Chris Carter (screenwriter)

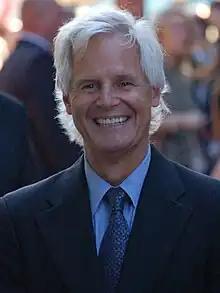
Carter at the July 2008 London premiere of ""

Christopher Carl Carter (born October 13, 1956) is an American television and film producer, director and writer. Born in Bellflower, California, Carter graduated with a degree in journalism from California State University, Long Beach before spending thirteen years working for "Surfing Magazine". After beginning his television career working on television films for Walt Disney Studios, Carter rose to fame in the 1990s for creating the Fox science fiction supernatural drama series "The X-Files". The show earned high viewership ratings, and eventually led to Carter's being able to negotiate the creation of future series.